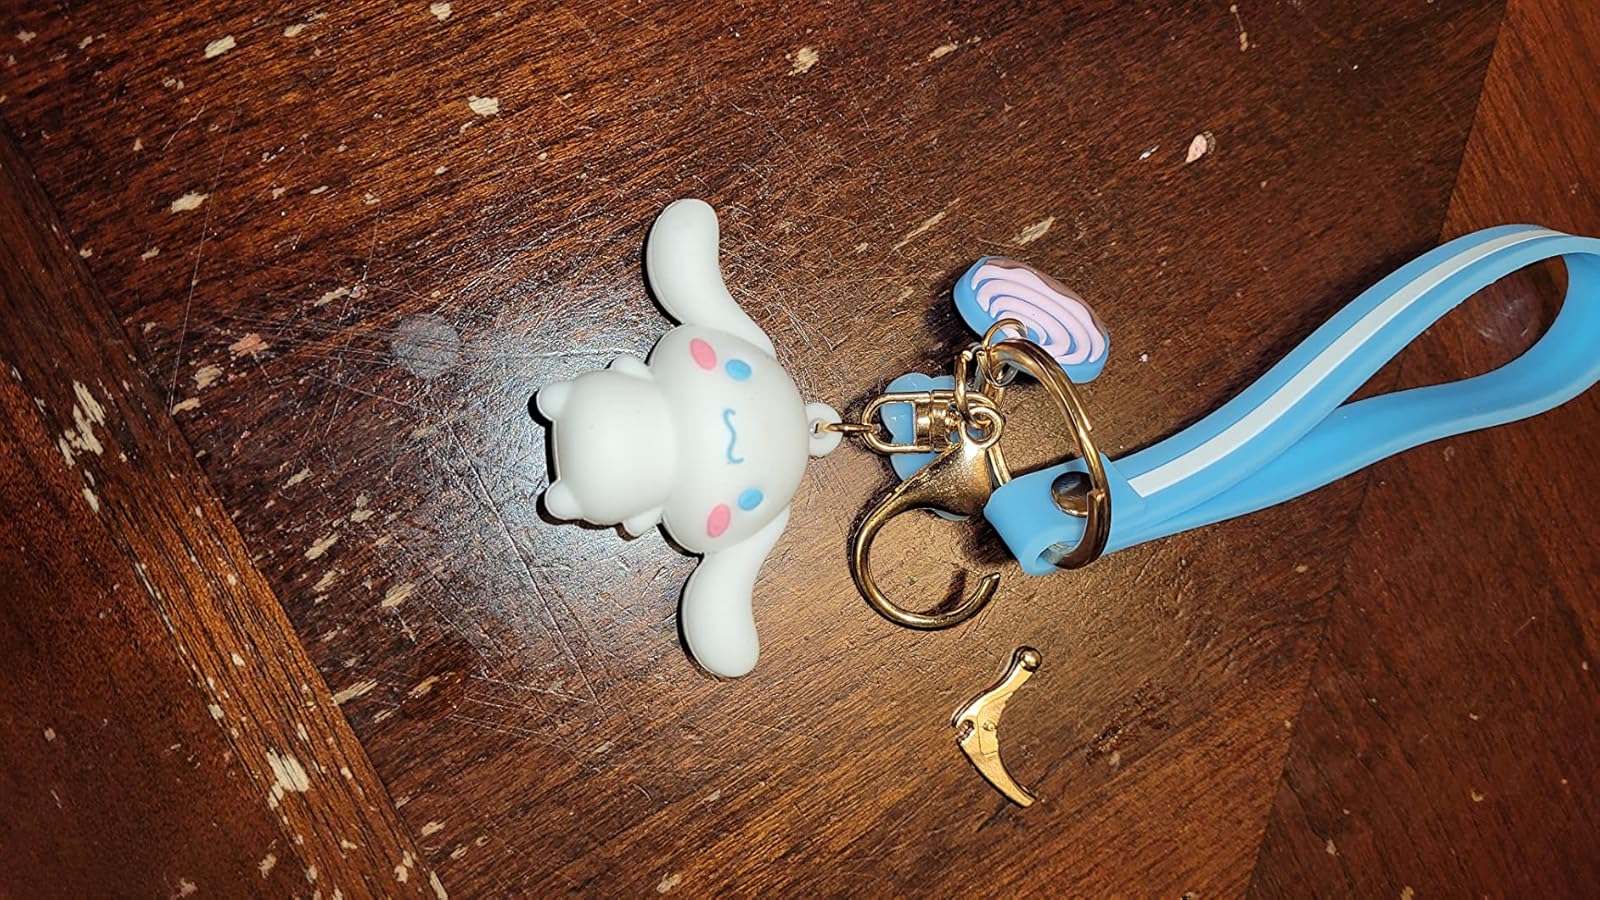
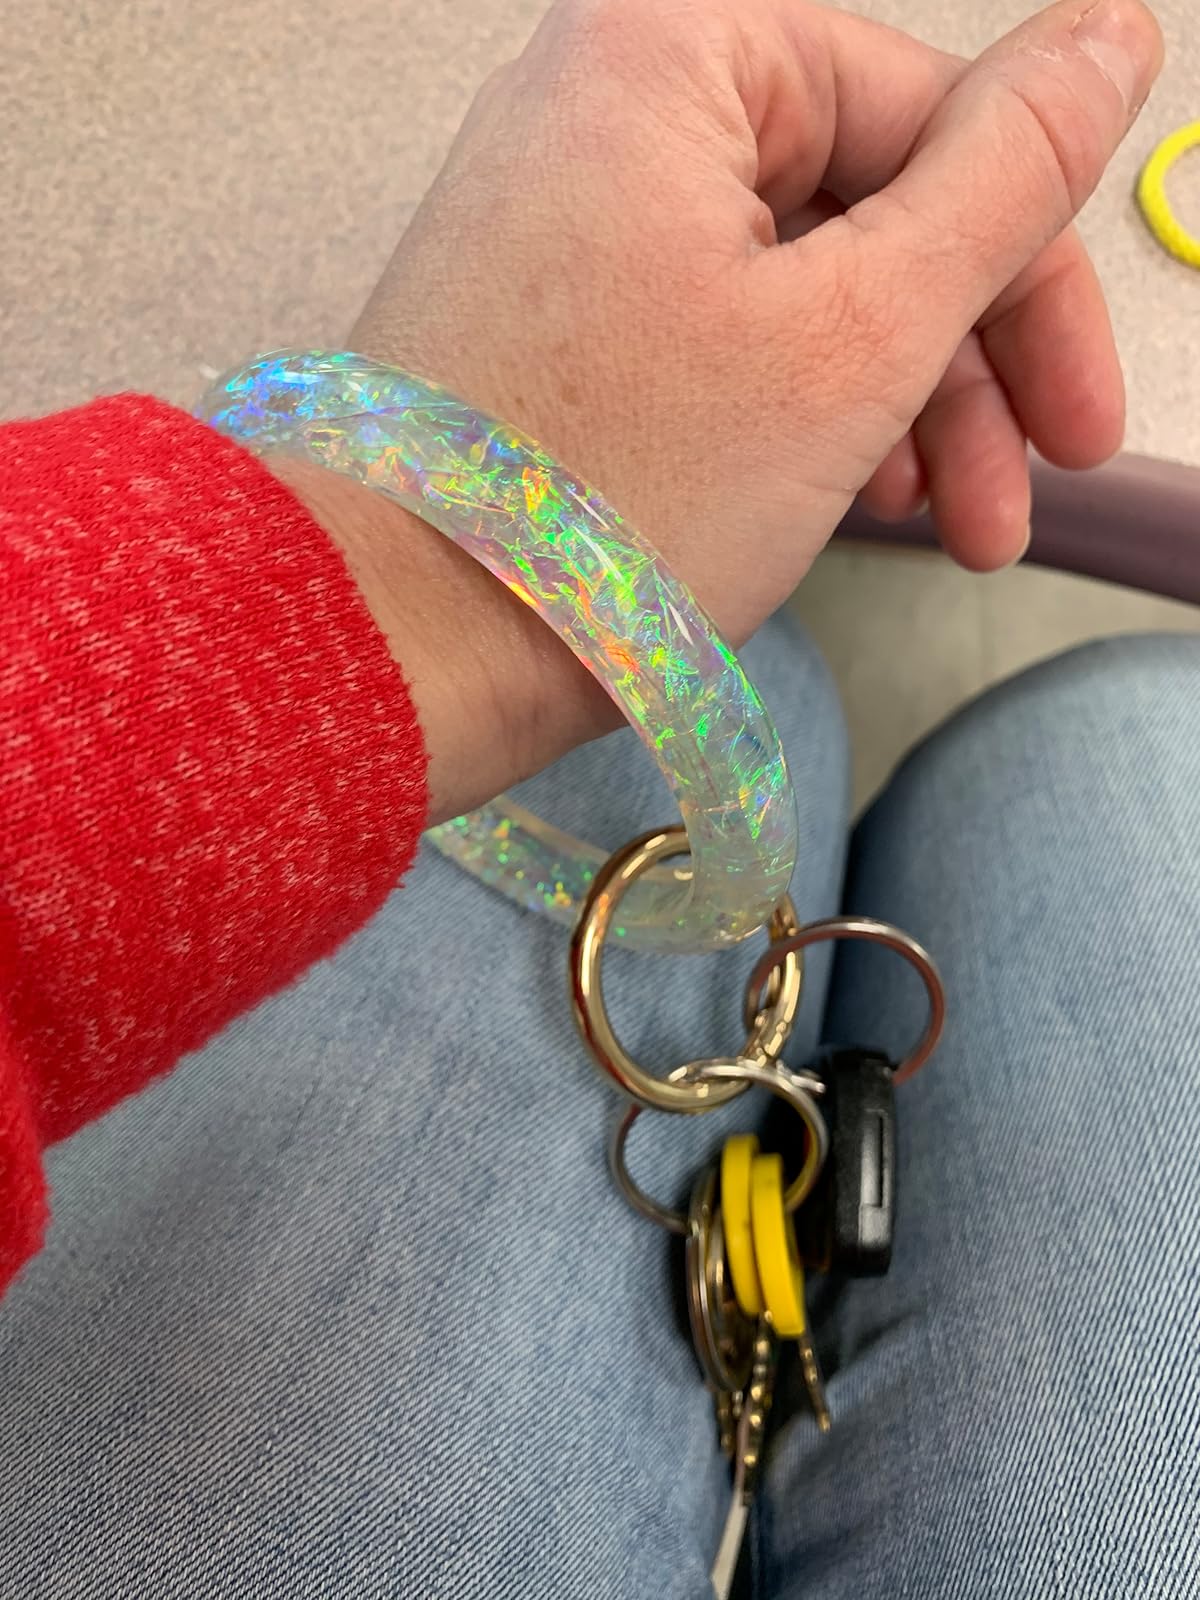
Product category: accessories_keychain
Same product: no